Web conferencing

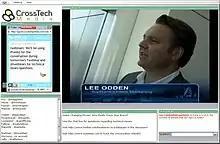
Example of a web conferencing computer screen

Web conferencing is used as an umbrella term for various types of online conferencing and collaborative services including webinars (web seminars), webcasts, and web meetings. Sometimes it may be used also in the more narrow sense of the peer-level web meeting context, in an attempt to disambiguate it from the other types known as collaborative sessions.